Northern Football League

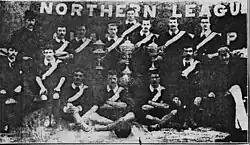
Middlesbrough Ironopolis were champions three times in a row in the 1890s.

"In 1905 the league split into two sections, one for professionals and one for amateurs. This lasted for a single season."